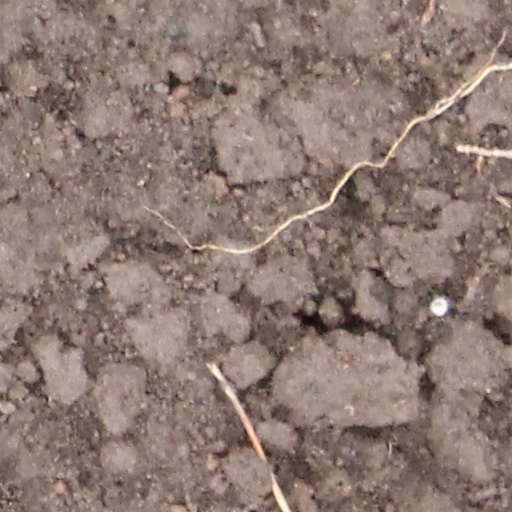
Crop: wheat